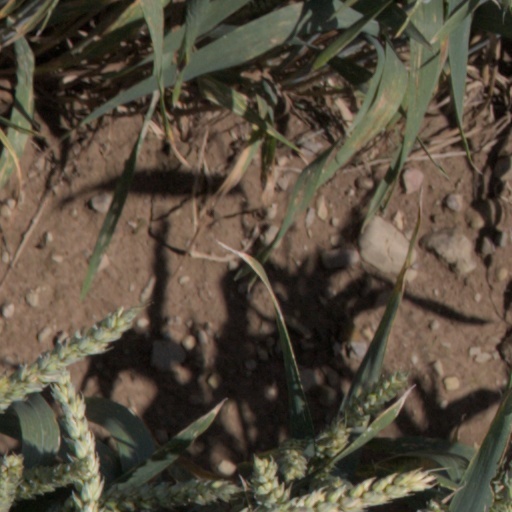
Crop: wheat